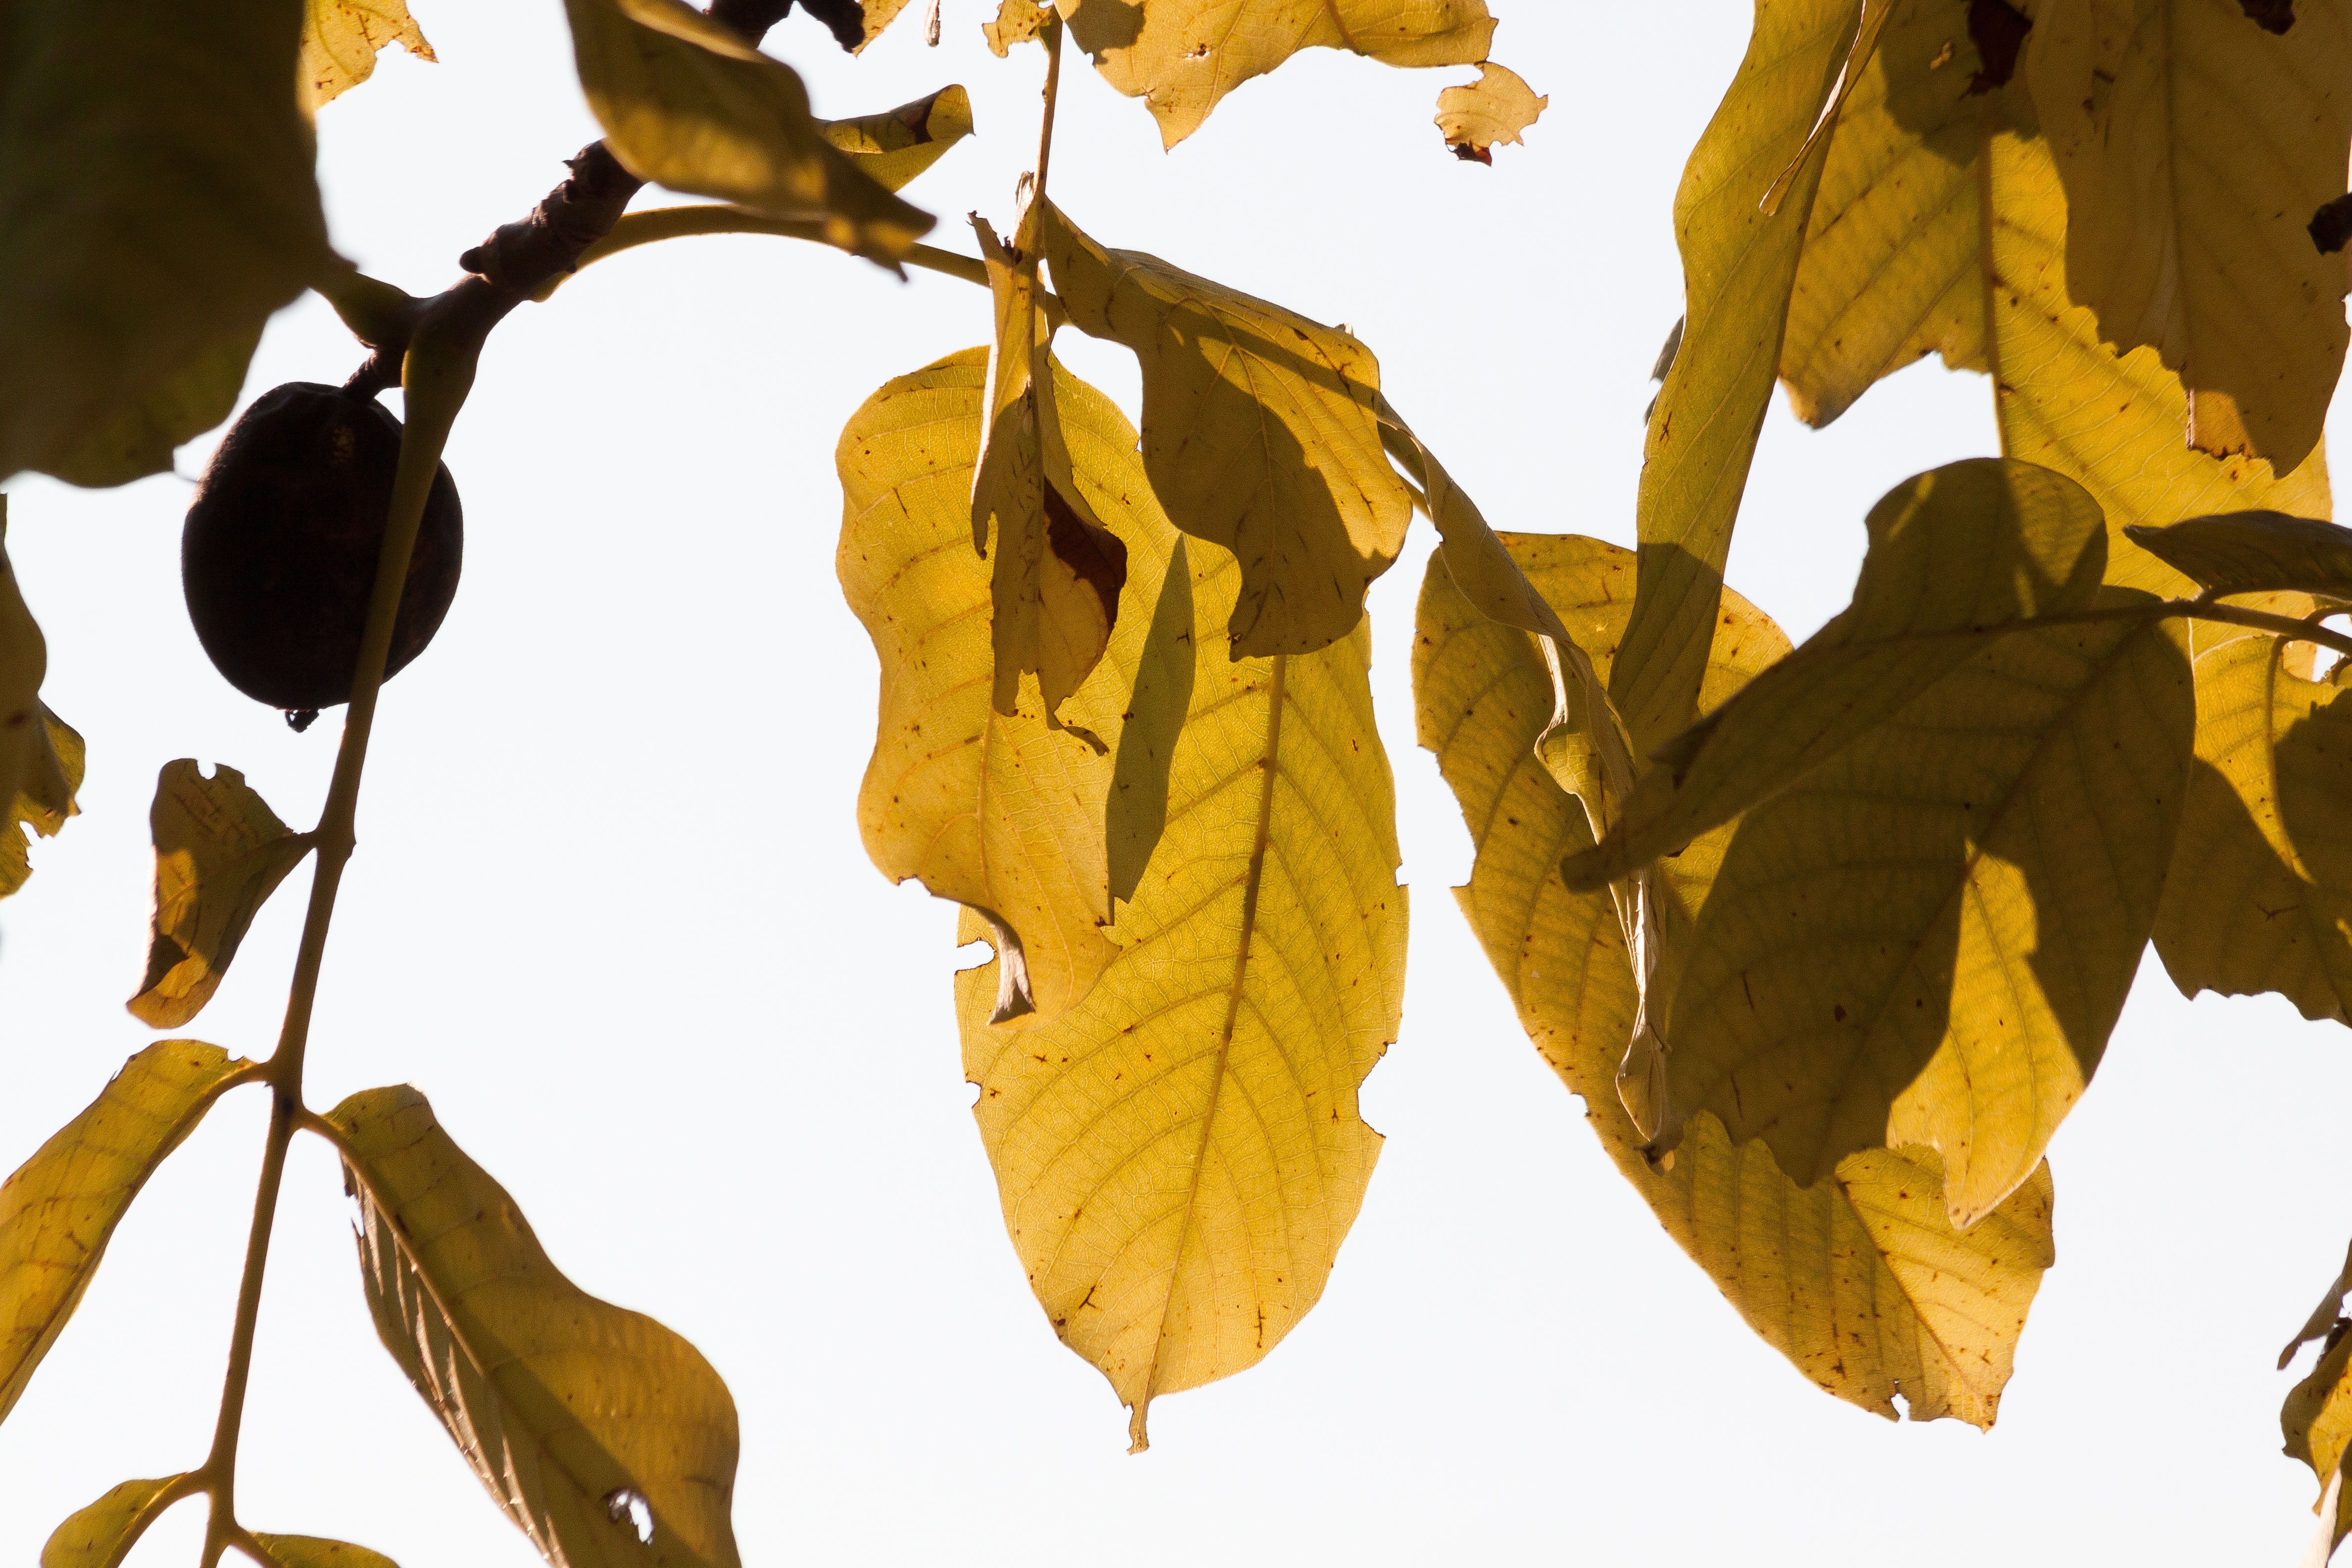
tree, branch, plant, sun, sunlight, leaf, food, golden, produce, autumn, yellow, season, walnut, leaves, deciduous, fall foliage, colors of autumn, flowering plant, maidenhair tree, walnut tree, plant stem, woody plant, land plant